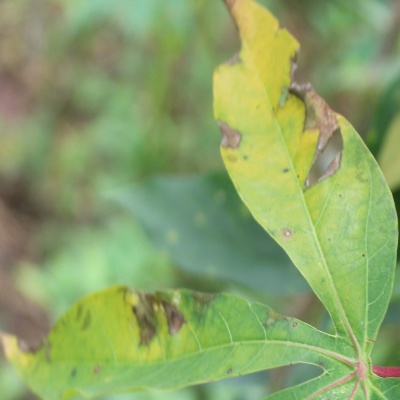
Crop: Cassava
Condition: brown spot